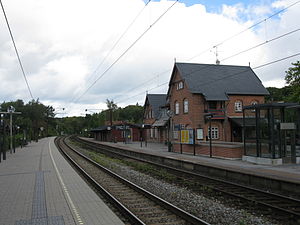
Espergærde / Infrastruktur og transport
Espergærde station set mod nord.
Espergærde ligger i Nordsjælland ved Øresund og regnes i statistisk henseende som en bydel i Helsingørs byområde. Espergærde ligger mellem 5 og 8 km syd for den tidligere købstads centrum. Espergærde ligger som en velafgrænset bydel, mod nord afgrænset af Egebæksvang skov og Flynderupgård, mod vest af Rolighedsmoserne og Helsingørmotorvejen, mod syd af Krogerup gods jorder og Babylone skov. Espergærde hører til Region Hovedstaden.